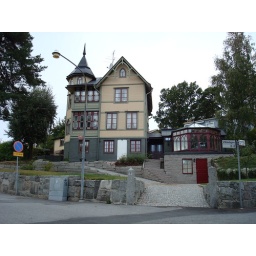
This is an enormous house in the richer neighborhood of Duvbo right down the street from me.